American expansionism under Donald Trump

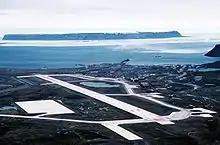
Pituffik Space Base, the U.S.-run ballistic missile-warning site in Greenland

On January 16, the CEOs of major Danish companies Novo Nordisk, Vestas and Carlsberg among others were assembled for a crisis meeting in the Ministry of State to discuss the situation. On the subsequent day, former chief executive Friis Arne Petersen in the Danish Ministry of Foreign Affairs described the situation as "historically unheard of", while Noa Redington, special adviser to former prime minister Helle Thorning-Schmidt, compared the international pressure on Denmark that during the 2005 "Jyllands-Posten" Muhammad cartoons controversy. Political commentator Henrik Qvortrup stated on the 17th that a mention of Greenland during Trump's inaugural address on January 20 would confirm Trump's seriousness, making the situation one of Denmark’s largest international crises since World War II.